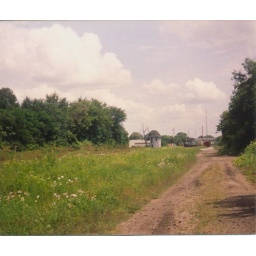
BN train approaches. Note tower in background for ex-C&amp;amp;O crossing.